Emily Glaser

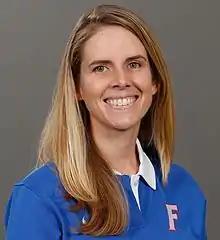

Emily Bastel Glaser (born August 6, 1980), née Emily Bastel, is an American college golf coach and a former professional golfer. She played on the Futures Tour and LPGA Tour and is currently the head coach of the Florida Gators women's golf team of the University of Florida.